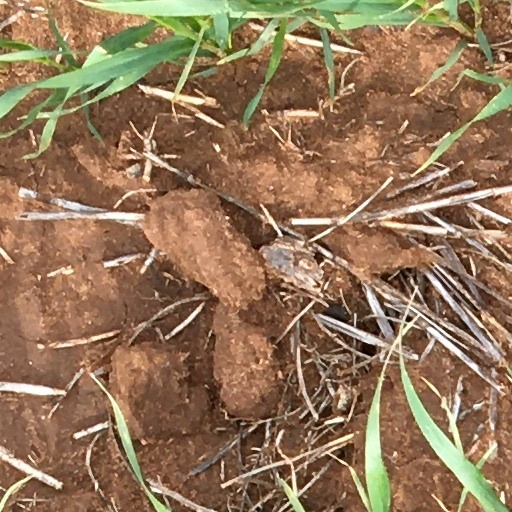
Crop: wheat